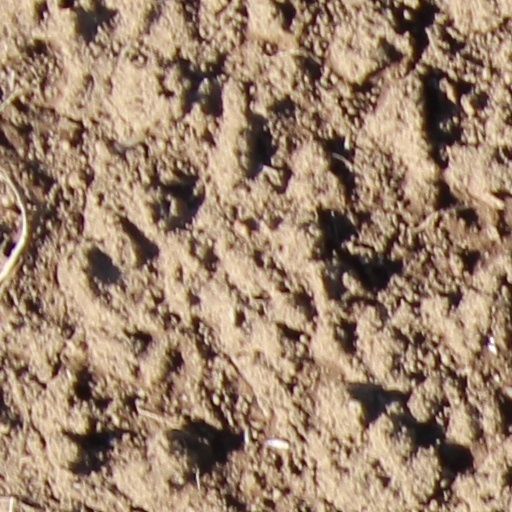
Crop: wheat